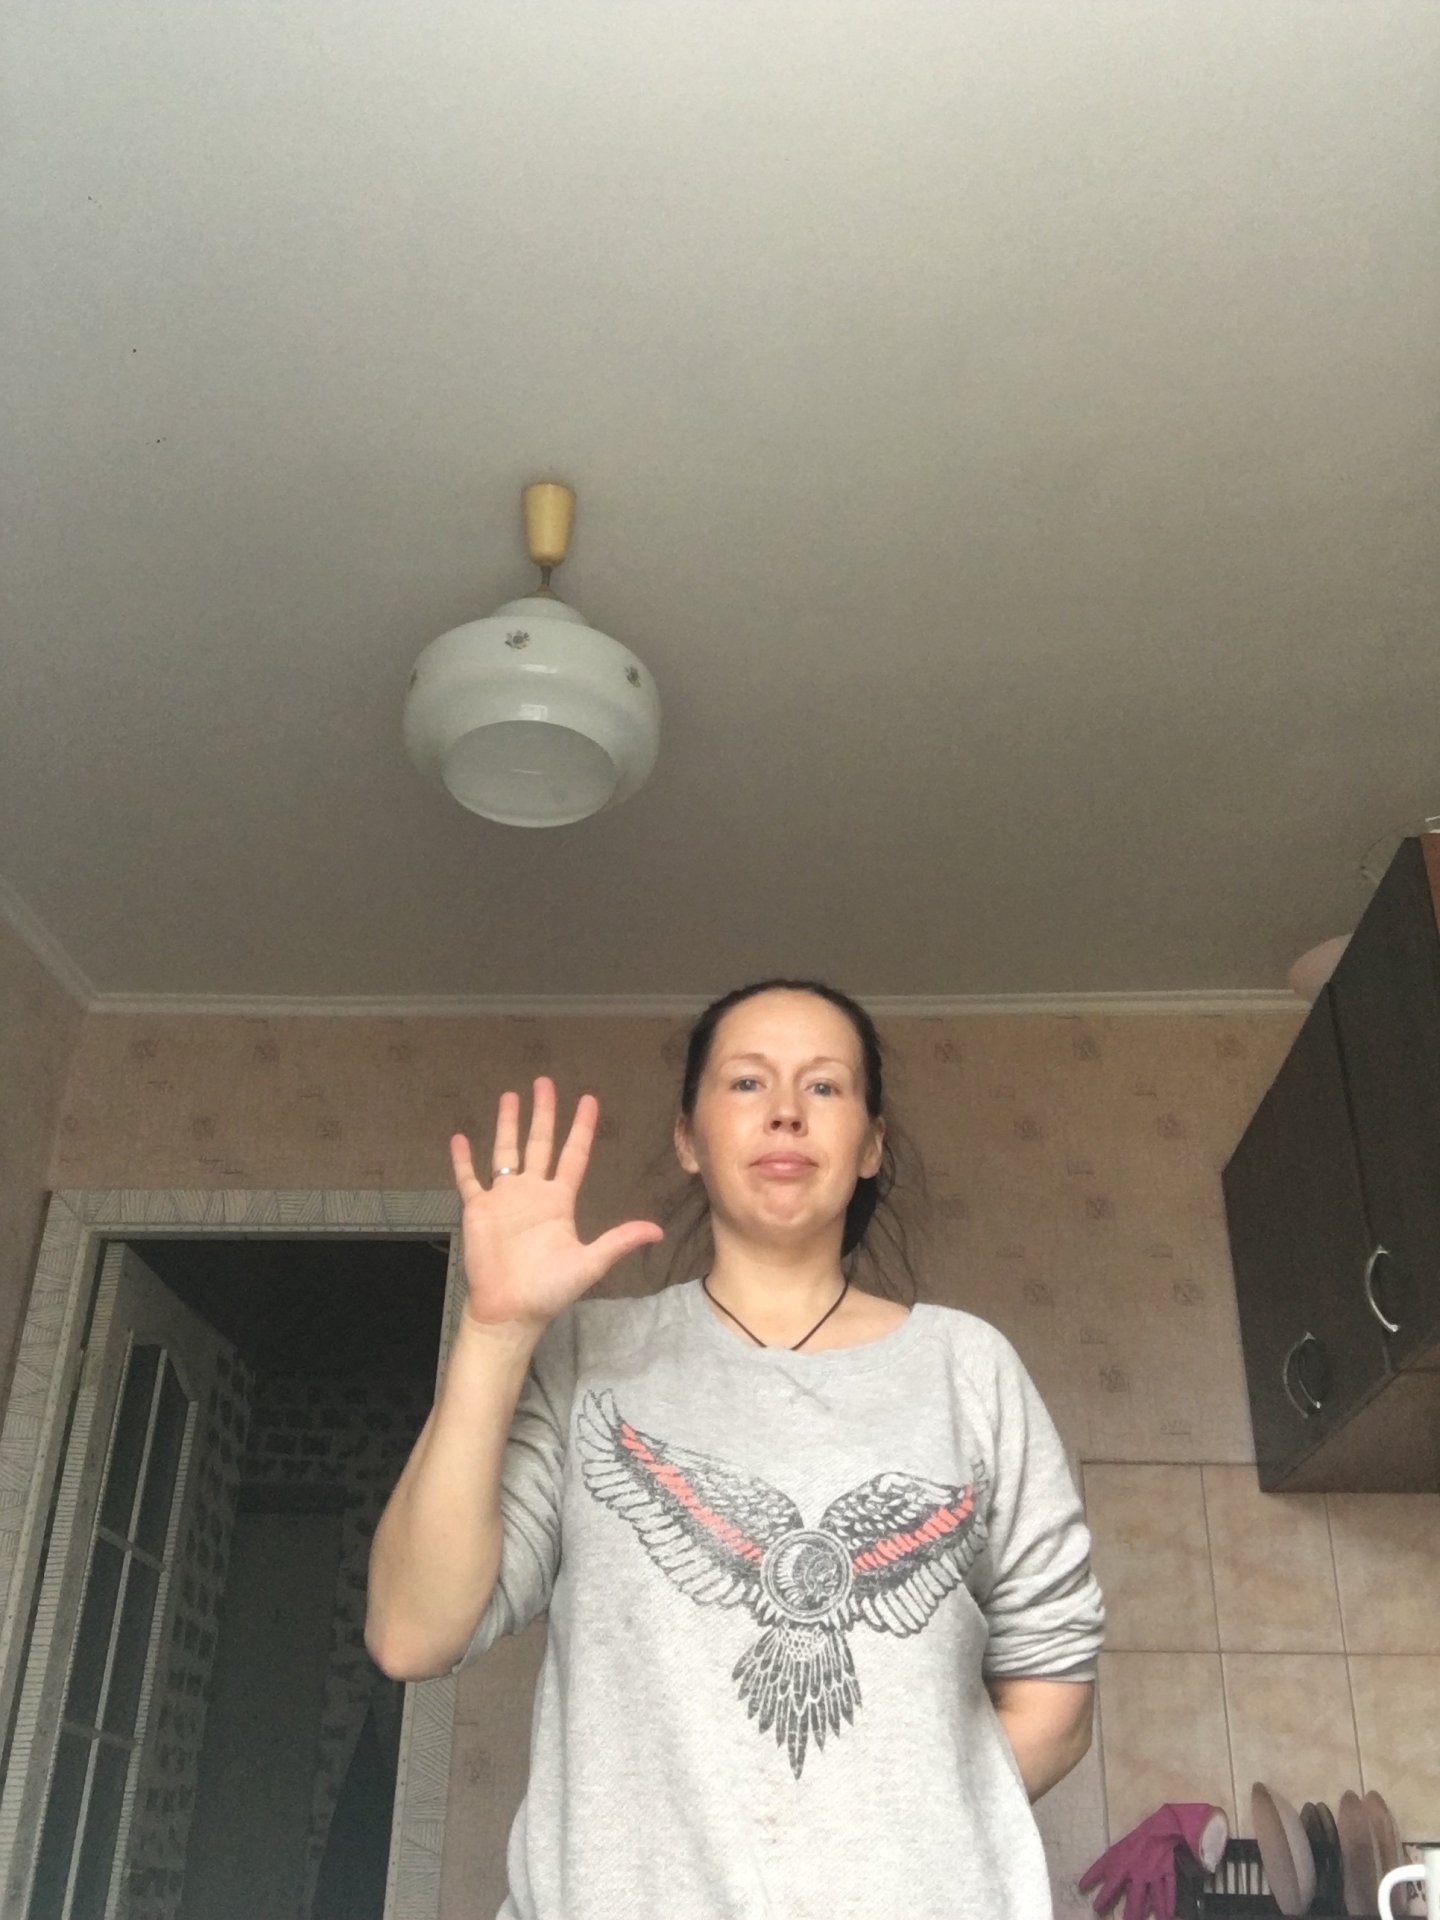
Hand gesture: palm